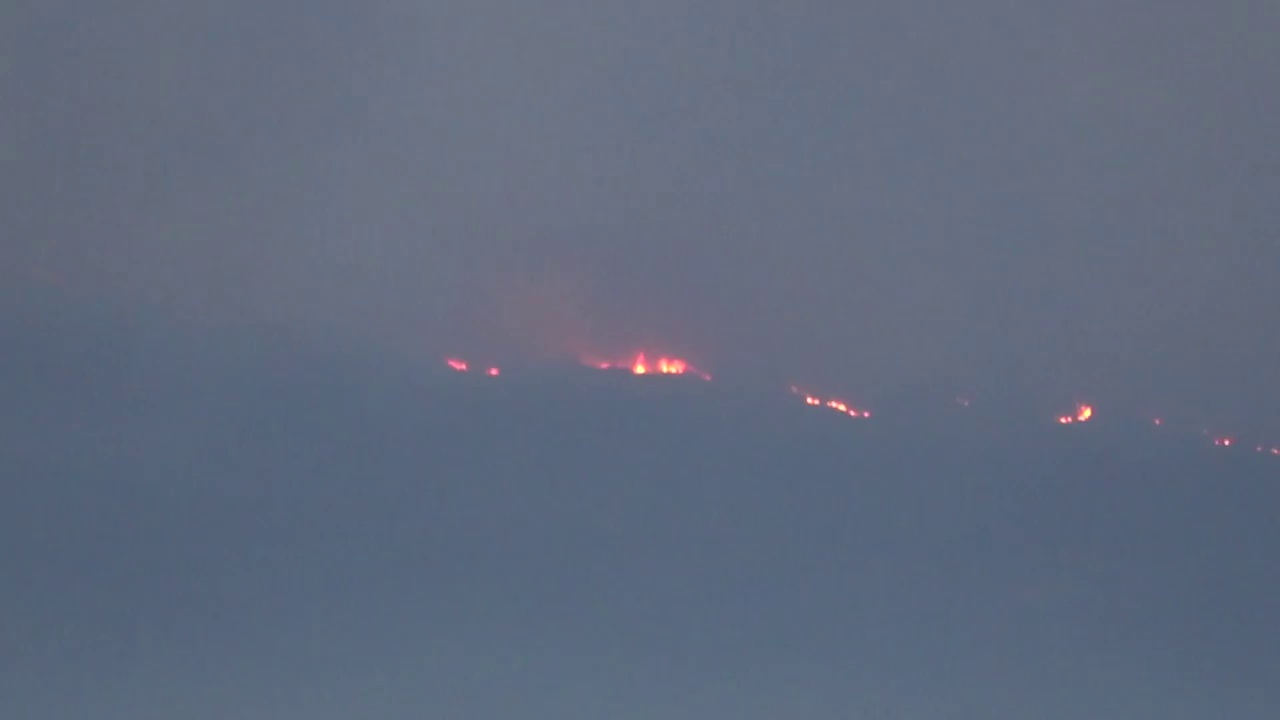
Fire: yes
Smoke: yes